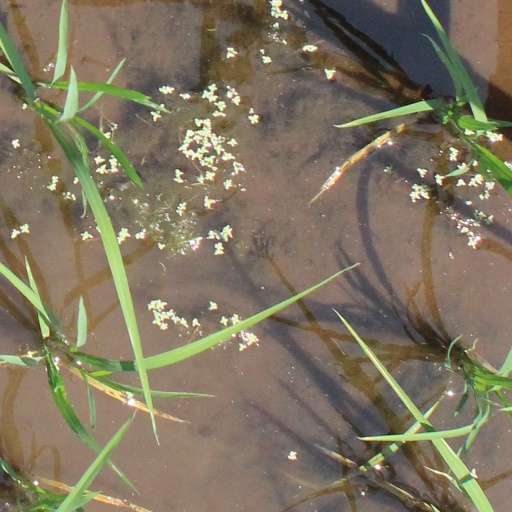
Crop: rice